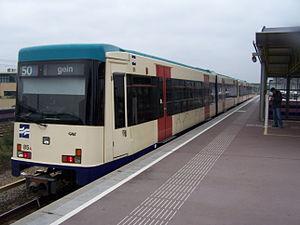
Cet article recense les stations en service du métro d'Amsterdam. Elles sont recensées en fonction de la ligne à laquelle elles dépendent :